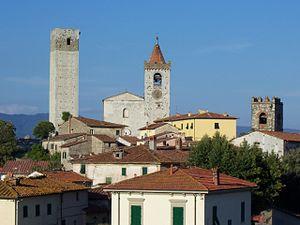
Serravalle Pistoiese est une commune de la province de Pistoia dans la région Toscane en Italie.